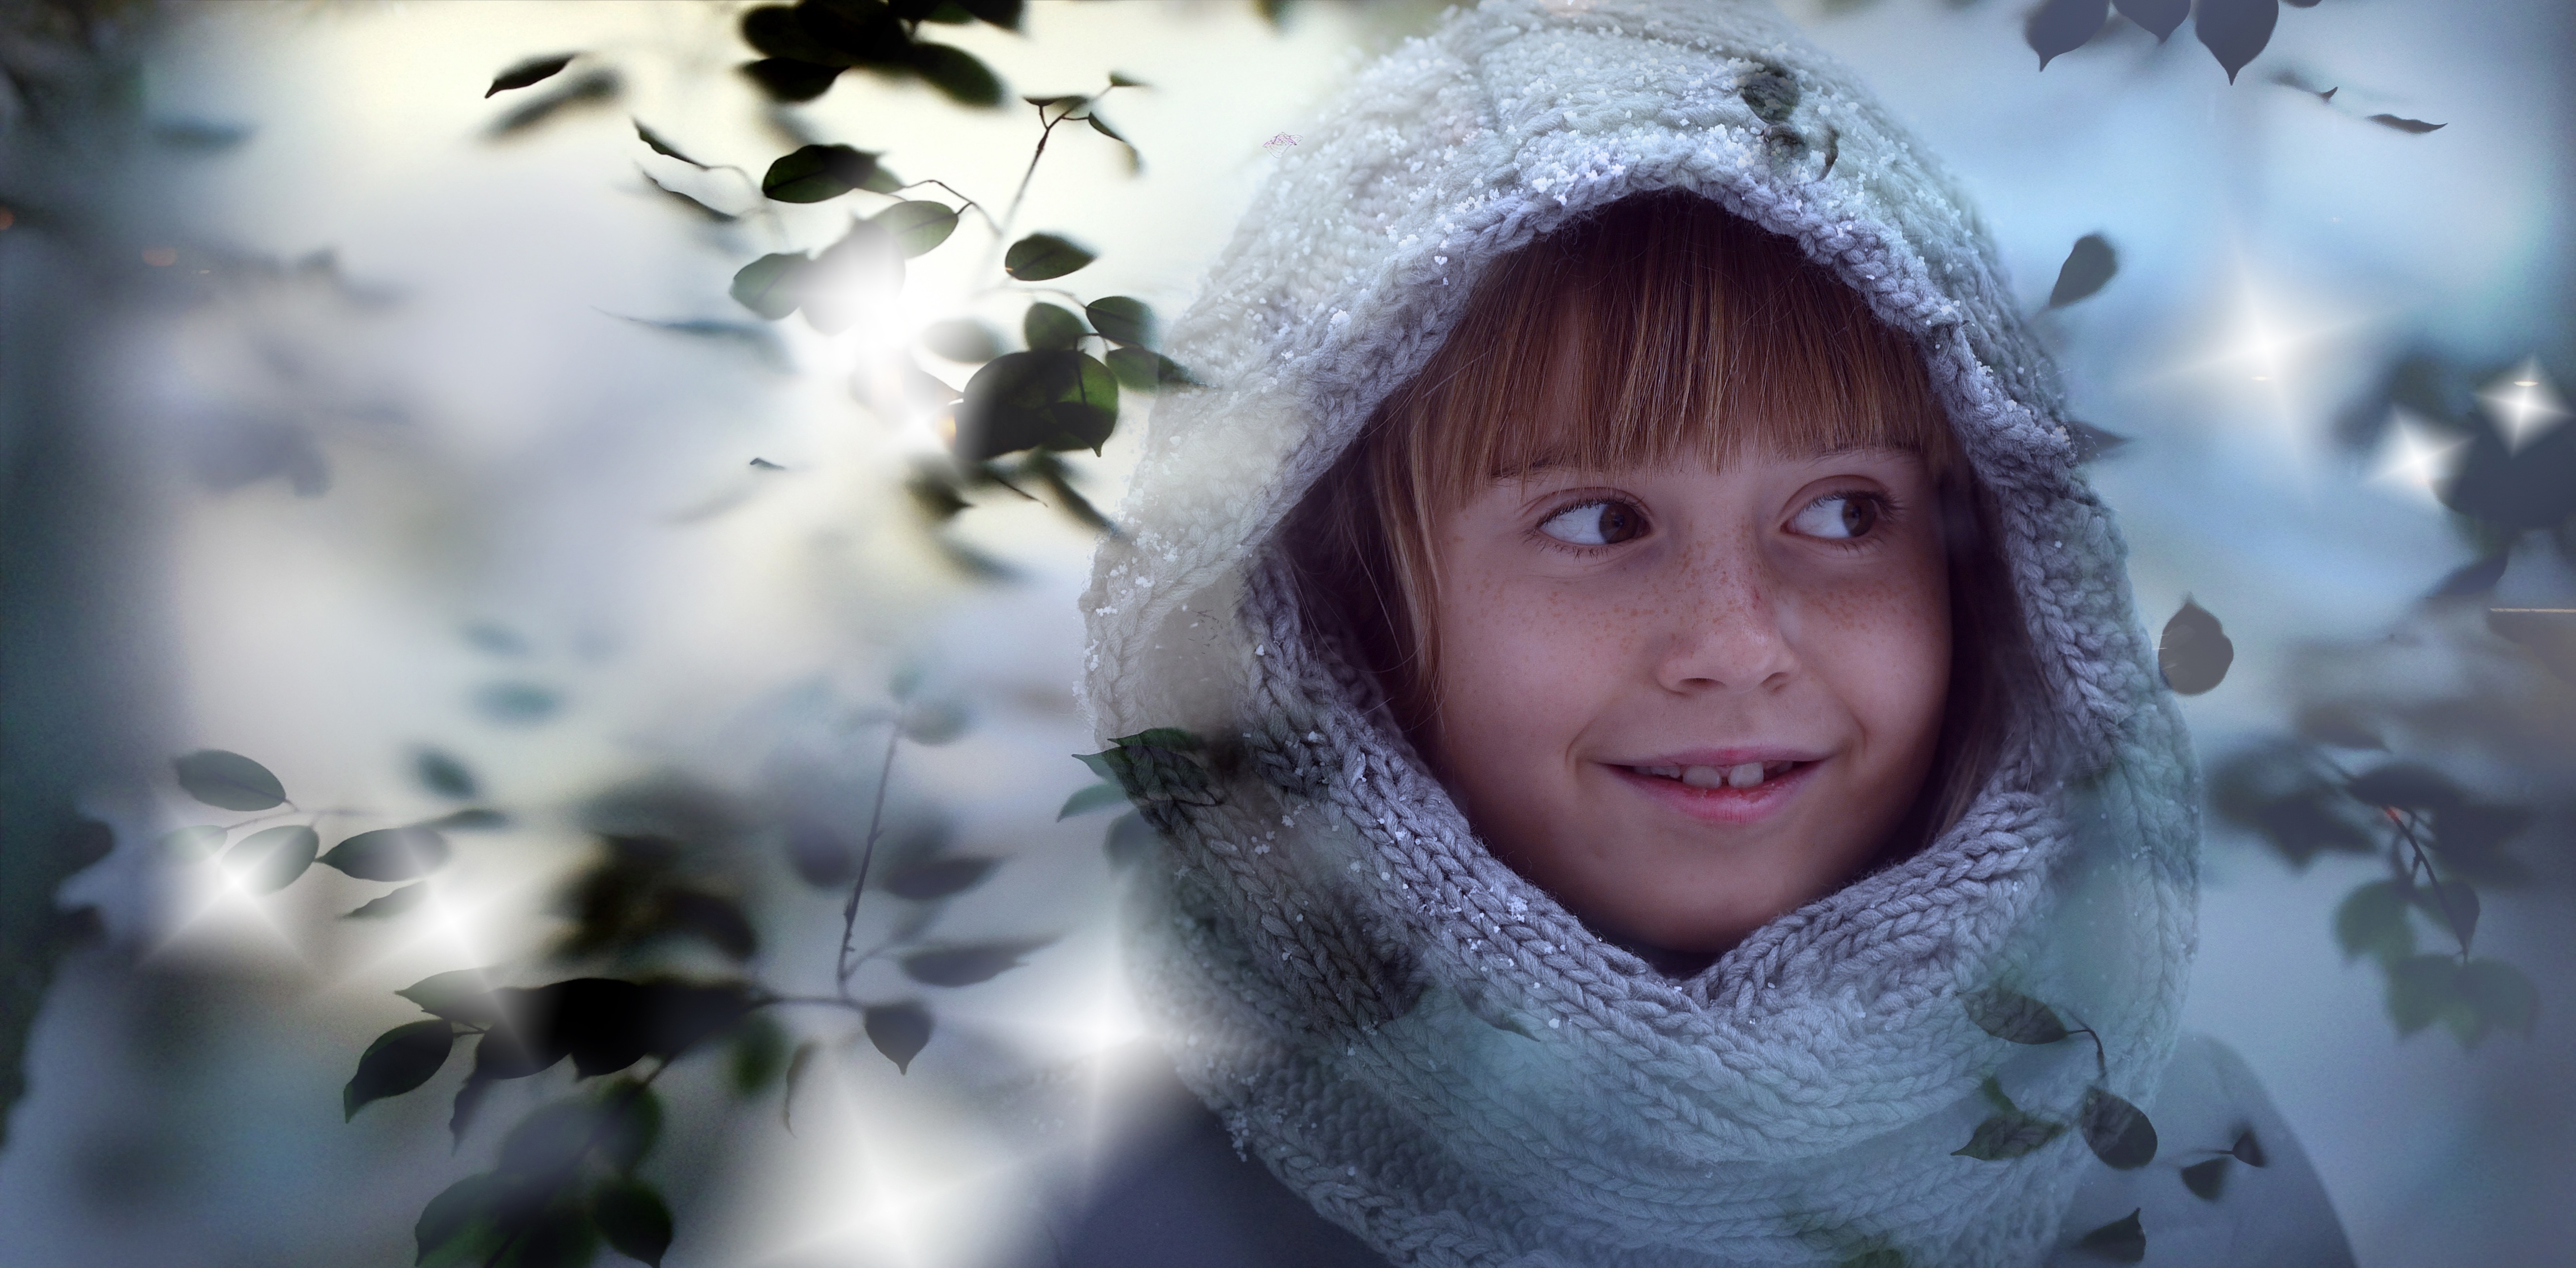
forest, person, snow, cold, winter, girl, fog, flower, portrait, spring, weather, child, human, season, smile, happy, eye, beauty, dwarf, luck, emotion, portrait photography